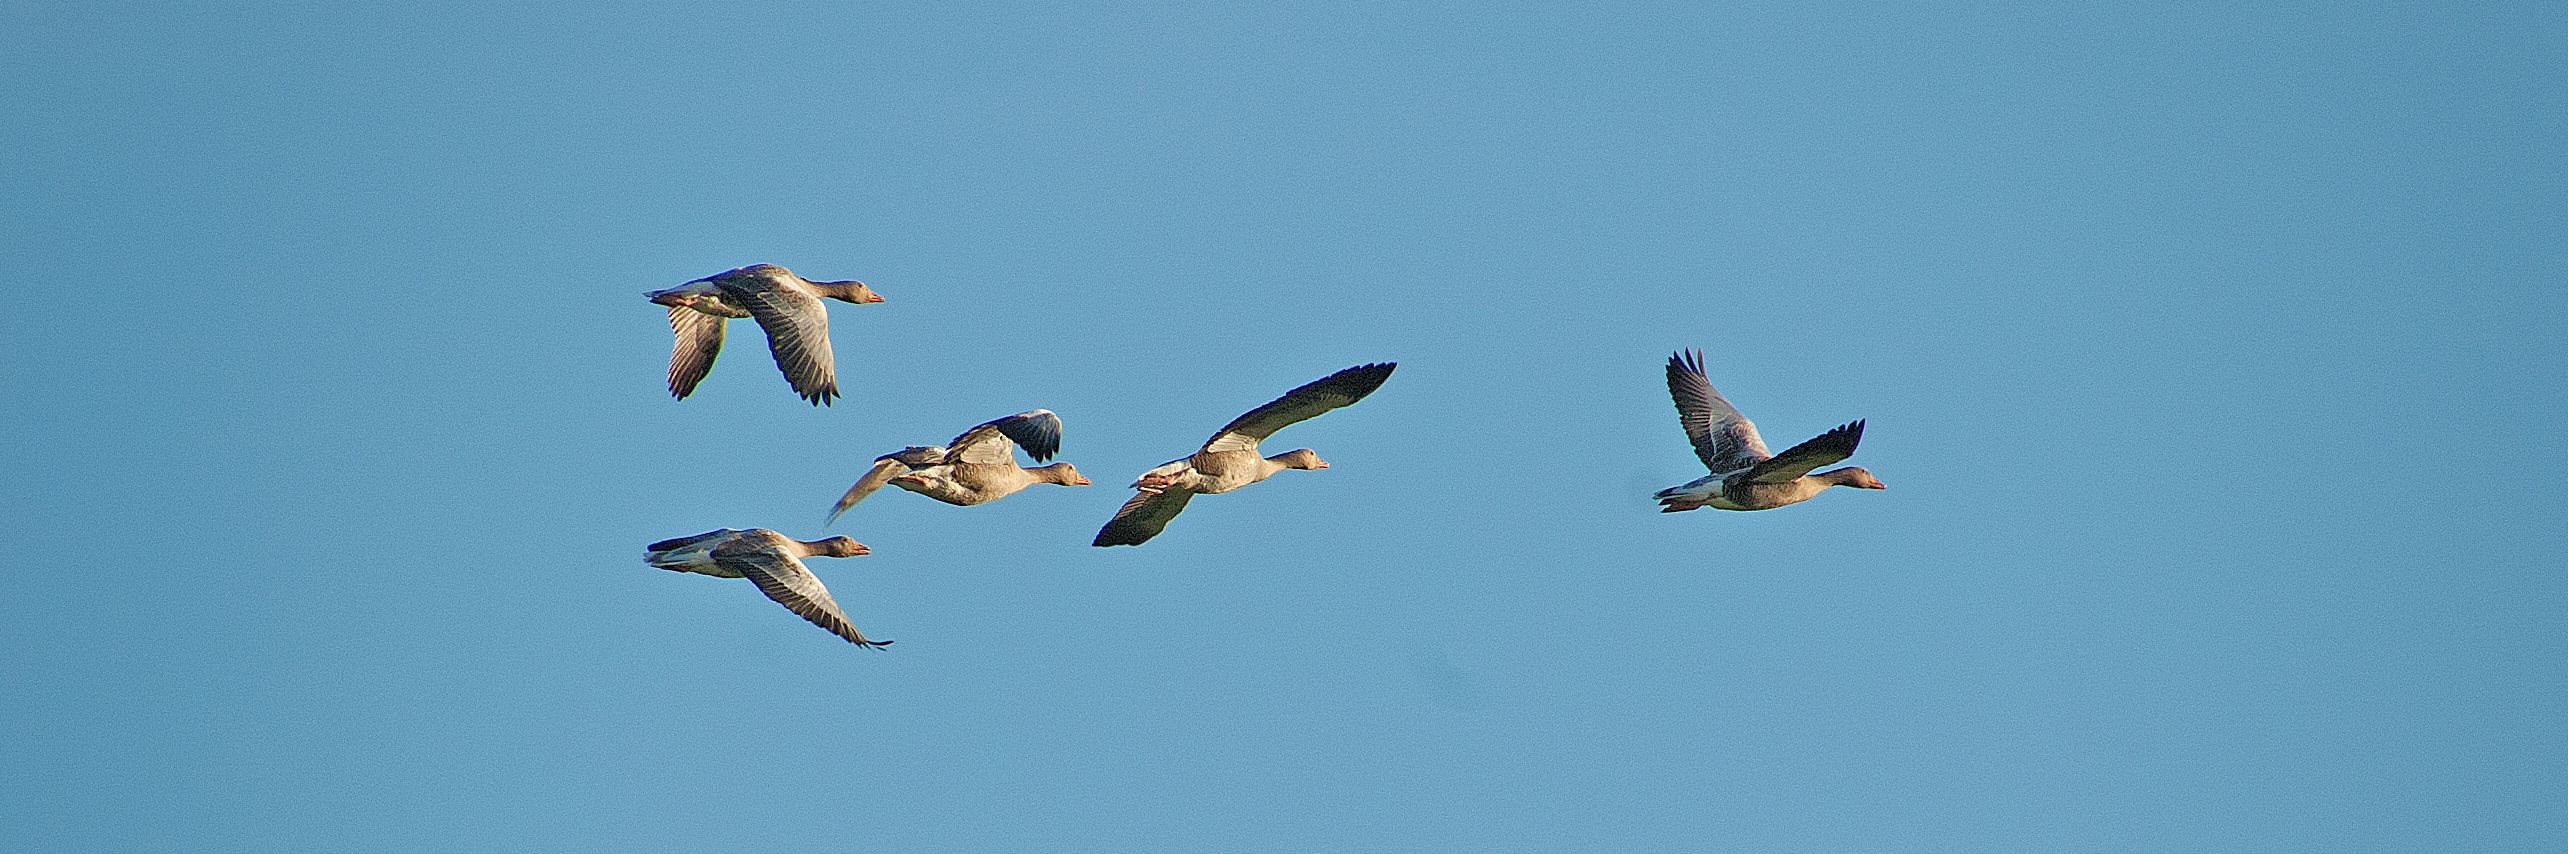
nature, bird, wing, sky, seabird, flock, flight, animals, geese, water bird, atmosphere of earth, animal migration